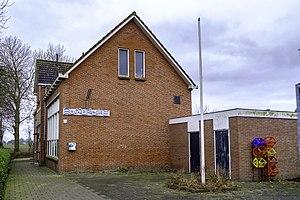
Oudeschip est un village de la commune néerlandaise de Het Hogeland, situé dans la province de Groningue.